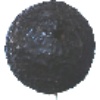
Label: Avocado ripe 1